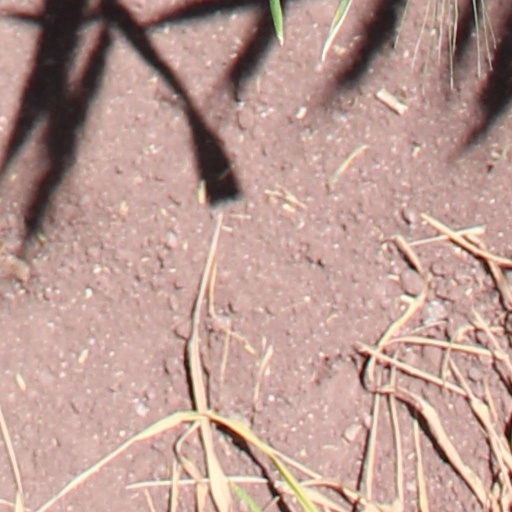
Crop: wheat